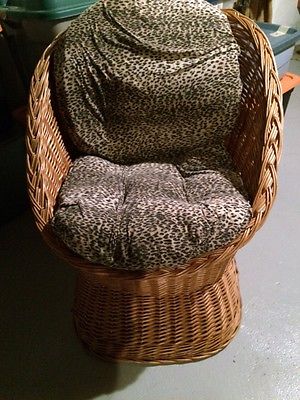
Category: chair